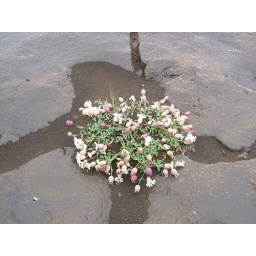
In the middle of a winter river bed this clump of flowers grows in the accumulated silt in the rock.